Iniyoru Janmam Tharu

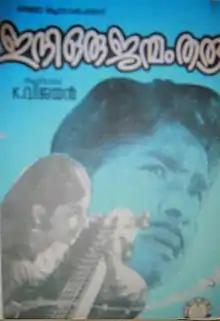

Iniyoru Janmam Tharu is a 1972 Indian Malayalam film, directed by K. Vijayan. The film stars Madhu, Jayabharathi, Adoor Bhasi, C. A. Balan and Paravoor Bharathan in the lead roles. The film was produced by Chinna Ramalingam. The film had musical score by M. B. Sreenivasan.